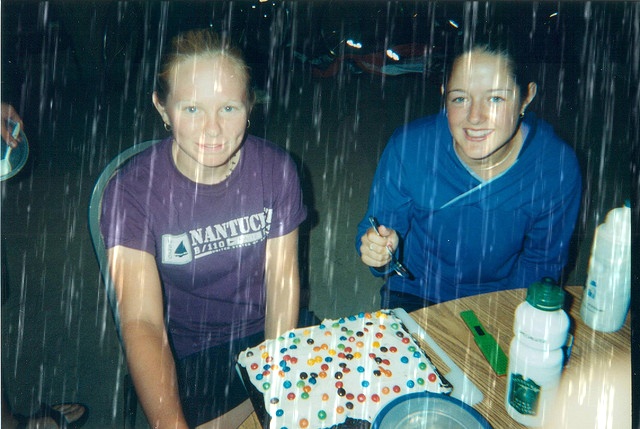
Distortion: rain